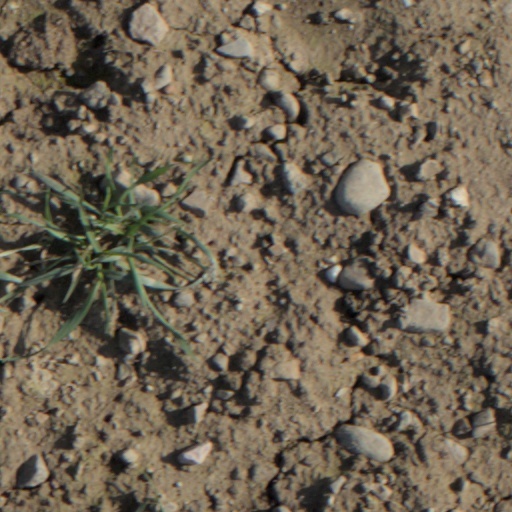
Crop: wheat